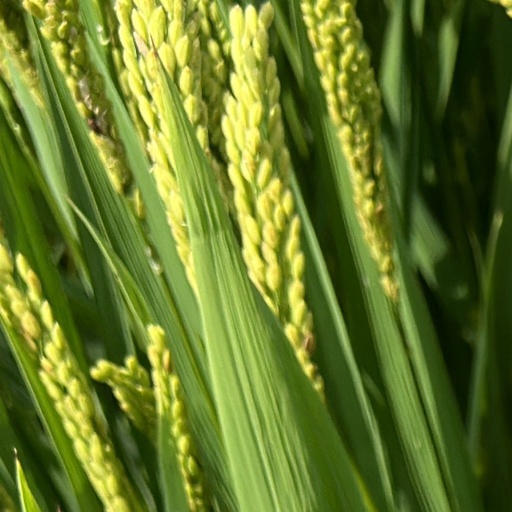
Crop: rice